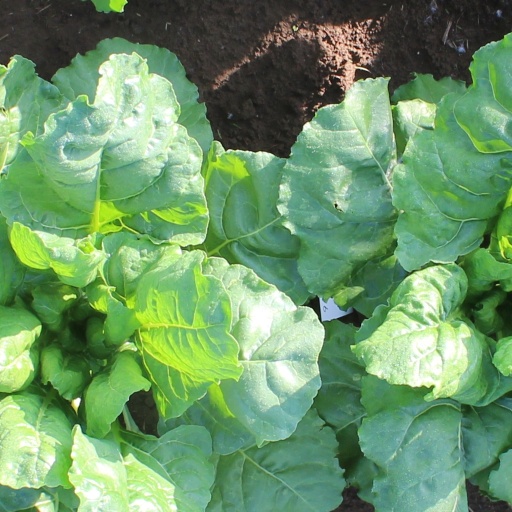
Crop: sugar beet